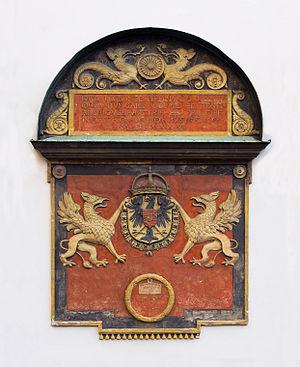
Les armoiries du futur Ferdinand Ier du Saint-Empire, frère de Charles Quint alors roi des Romains, de Hongrie, de Bohême, et Archiduc d'Autriche, en 1536. Noter le collier de la Toison d'Or. Mur du Schweizertrakt, cour de l'Amalienburg, Palais de la Hofburg, Vienne, Autriche.
Ferdinand Iᵉʳ, né le 10 mars 1503 à Alcalá de Henares près de Madrid et décédé le 25 juillet 1564 à Vienne en Autriche, issu de la maison de Habsbourg, est empereur romain germanique de 1556 à 1564. En 1521, il devient souverain des territoires héréditaires des Habsbourg en tant qu'archiduc d'Autriche ; en 1526, il devient roi de Bohême, de Hongrie et de Croatie. Élu roi des Romains en 1531, du vivant de son frère aîné Charles Quint, il est le dernier roi germanique à avoir été couronné à Aix-la-Chapelle.